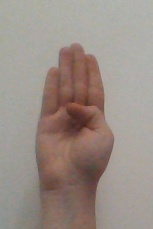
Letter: kaaf